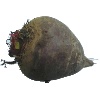
Label: beetroot